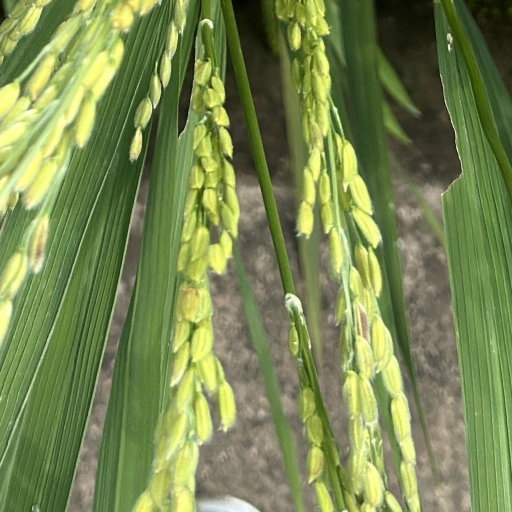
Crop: rice